PKP class EN57

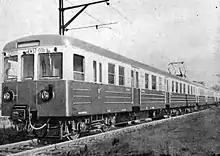
EN57-001, the first produced EN57 trainset

In 2007 SKM Trójmiasto and Koleje Mazowieckie decided to apply the start pulse in some of their rebuilt EN57s: